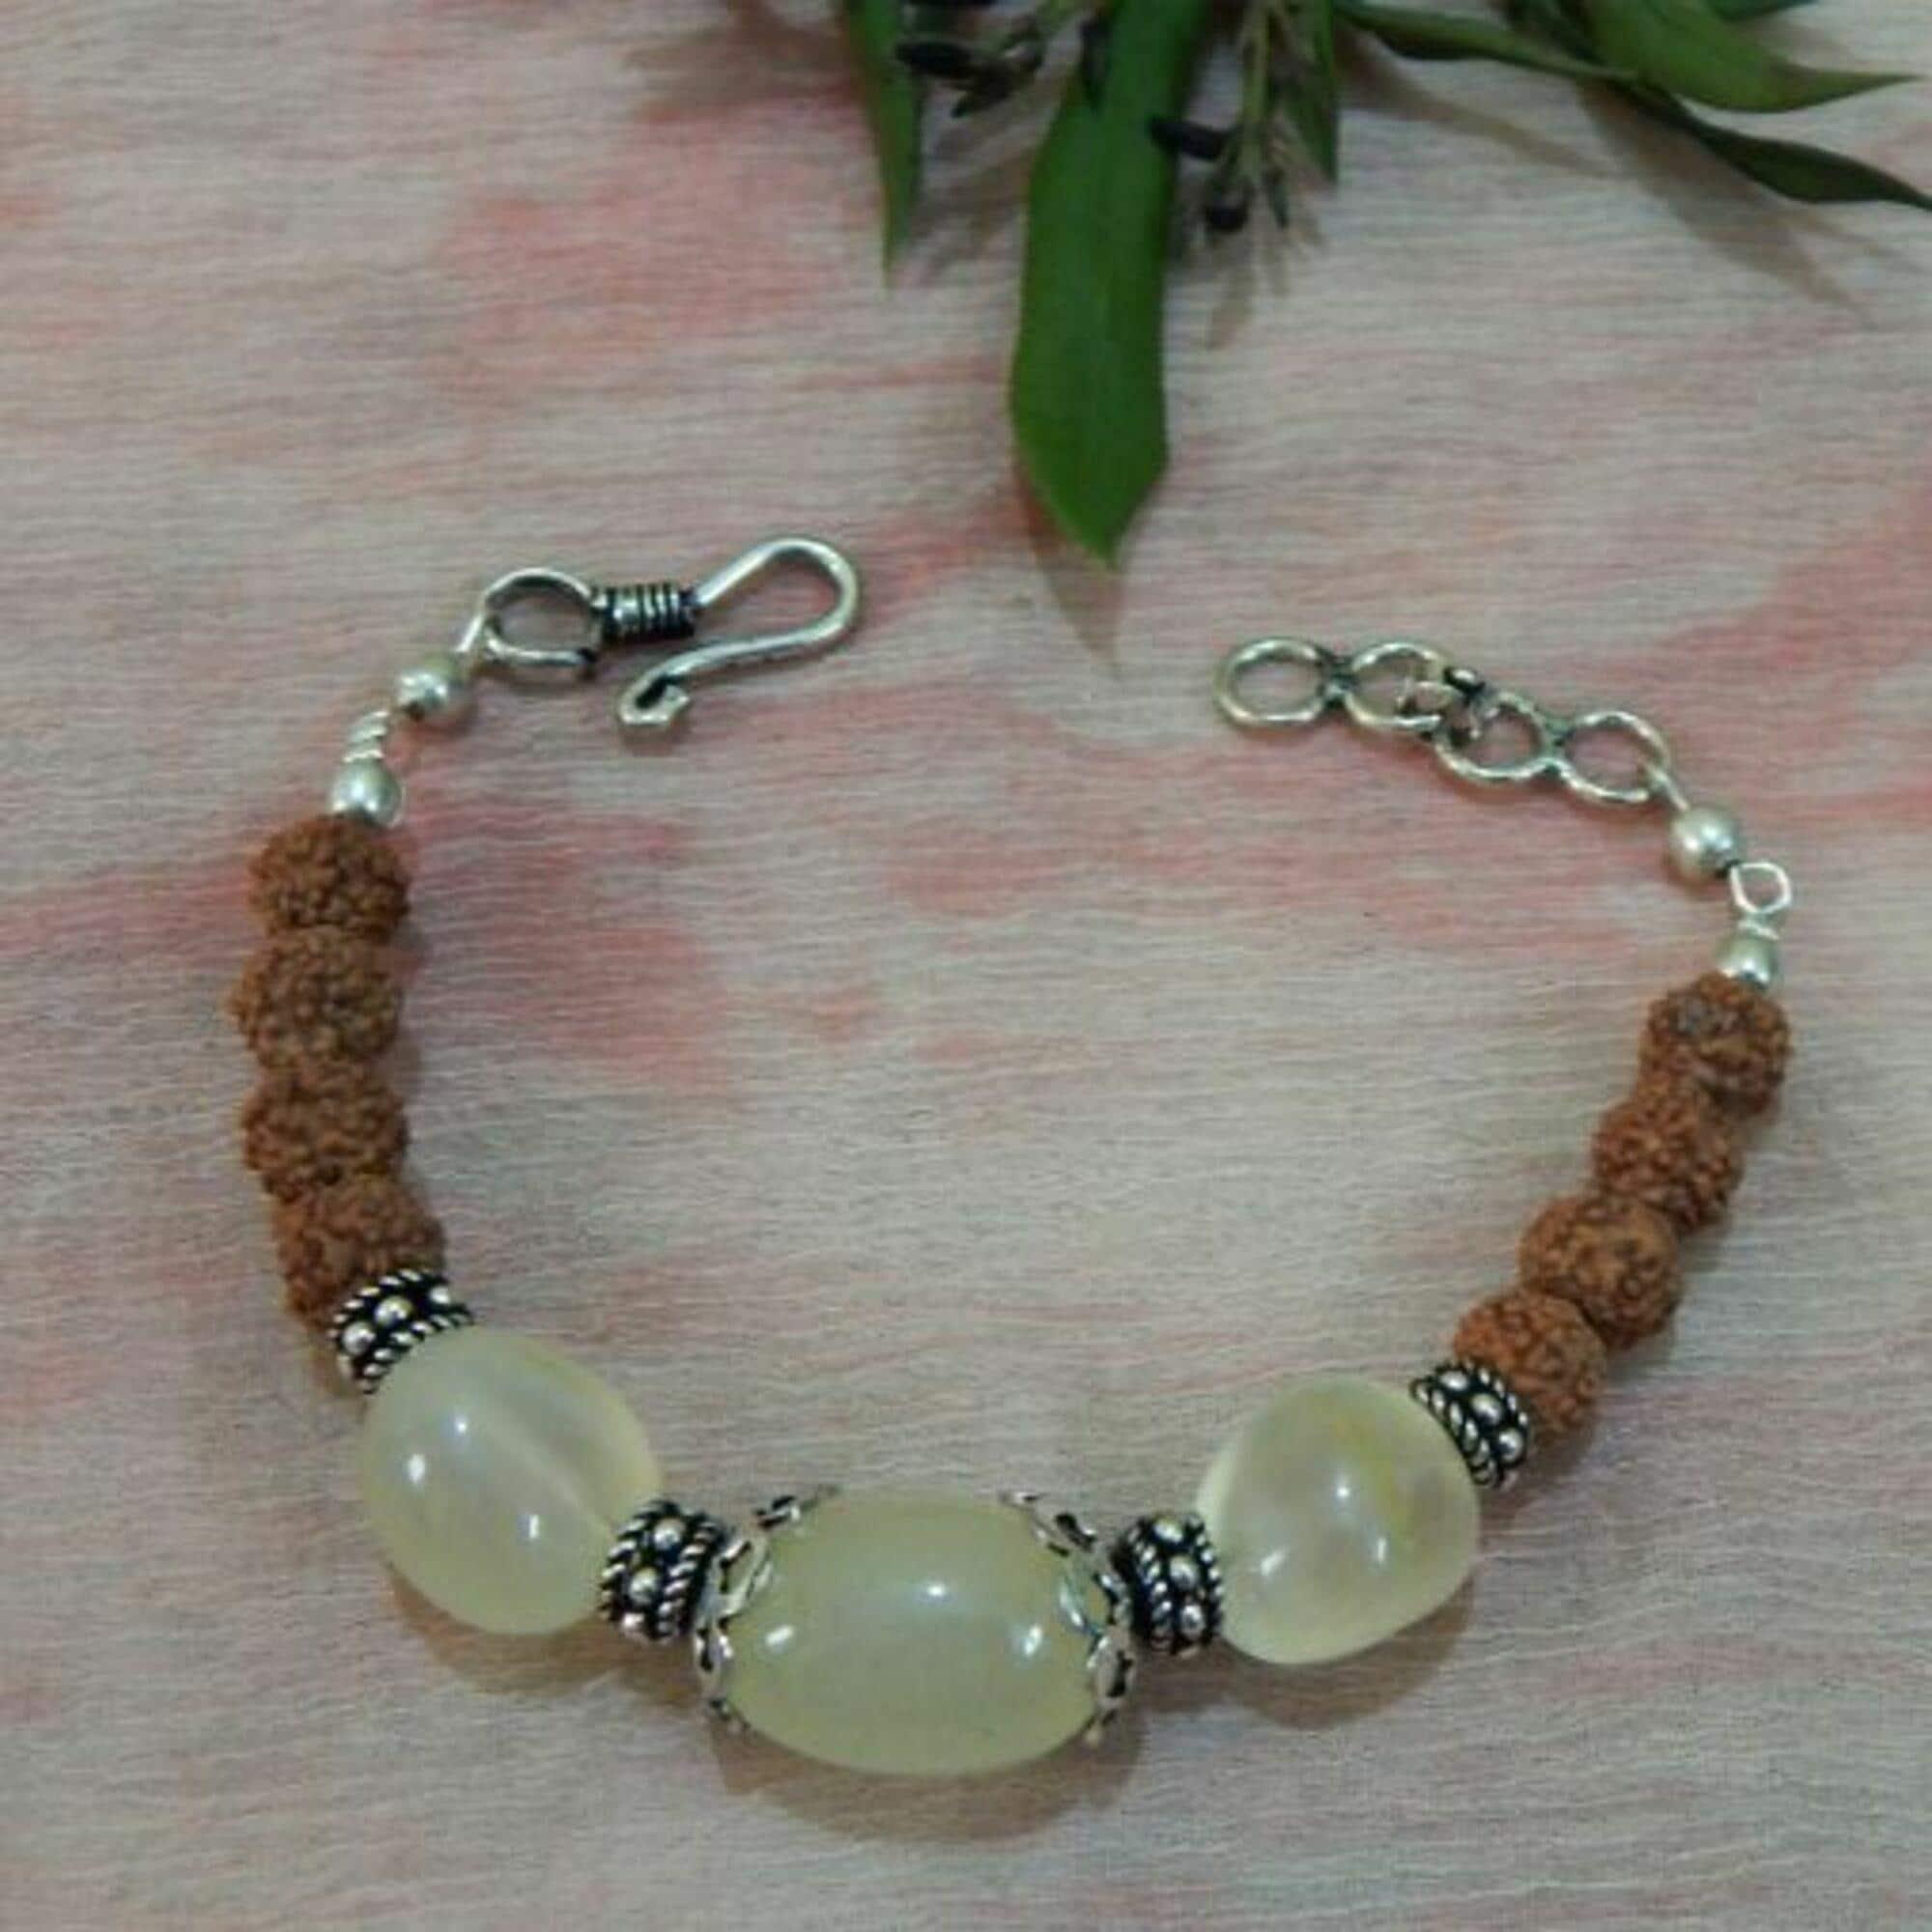
Jaya Vision Enterprises Yellow Aventurine Tumble & Rudraksha Beads Bracelet
Type: Bracelets
Brand: JAYA VISION ENTERPRISES
Price: Rs. 460
 Yellow Aventurine & Rudraksha Beads for Solar Plexus ChakraYellow Aventurine Tumble and Rudraksha Beads with Copper metal beads with Silver Polish.Yellow Aventurine is a protective stone and it gives ambition, intellect and increases personal power. It helps in stting up goals, in depression.Helps in bones, eyes, Hemophilia, reproductive organs, Hepatitis. "